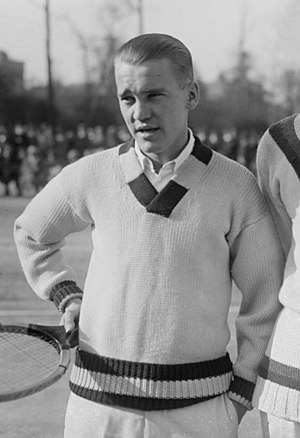
US Open-mesterskabet i herredouble / Vindere
Vincent Richards vandt titlen fem gange i perioden 1918-26, heraf tre sammen med Bill Tilden.
Herredoublemesterskabet ved US Open i tennis er afviklet hvert år siden 1881. De første mange år til og med 1967 under navnet US National Championships, hvor mesterskabet var forbeholdt amatører. Siden 1968 har turneringen været åben, så både professionelle og amatører kan deltage.